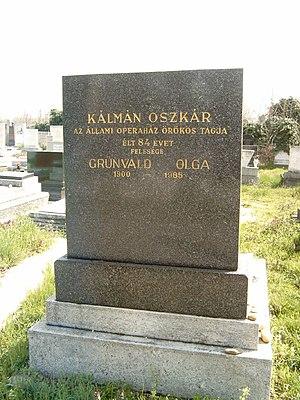
Oszkár Kálmán était un chanteur d'opéra hongrois né à Kisszentpéter le 19 juin 1887 et mort à Budapest le 17 septembre 1971.